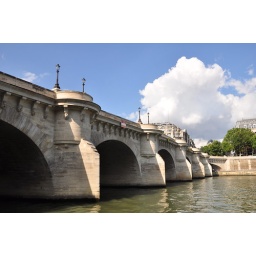
The Pont Neuf (New Bridge) is, despite its name, the oldest standing bridge across the river Seine in Paris, France.